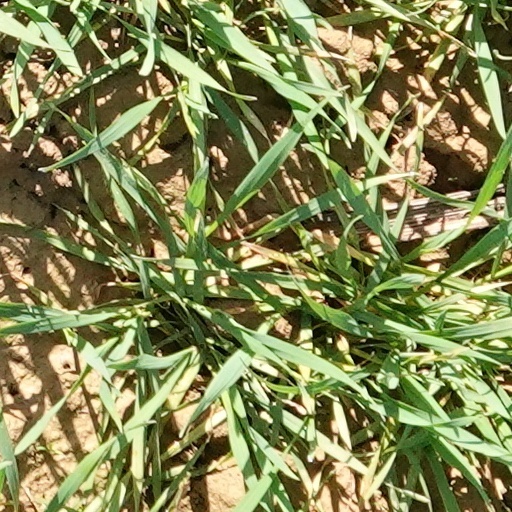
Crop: wheat